BankID (Sweden)

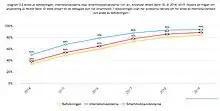
Percentage of Sweden's population (16+ years), Internet users, and smart mobile users, who use Mobilt Bank ID in the years 2014–2019. Figures from the survey "Swedes and the Internet".

"Mobilt bank-id" (English: Mobile bank-id) was launched in October 2011, and is an electronic identification for modern smartphones from certain manufactures that is combined with a mobile application. It can be used as login or signing via the web on an ordinary PC, where the mobile work as a separate security device (""säkerhetsdosa""), and for login via bank and government mobile applications. The secret cryptographic key is stored in the mobile application ("Bank-id säkerhetsapp"), that works as a soft certificate. The e-service supplier (the business or government the user shall identify themselves towards) have a validation server.